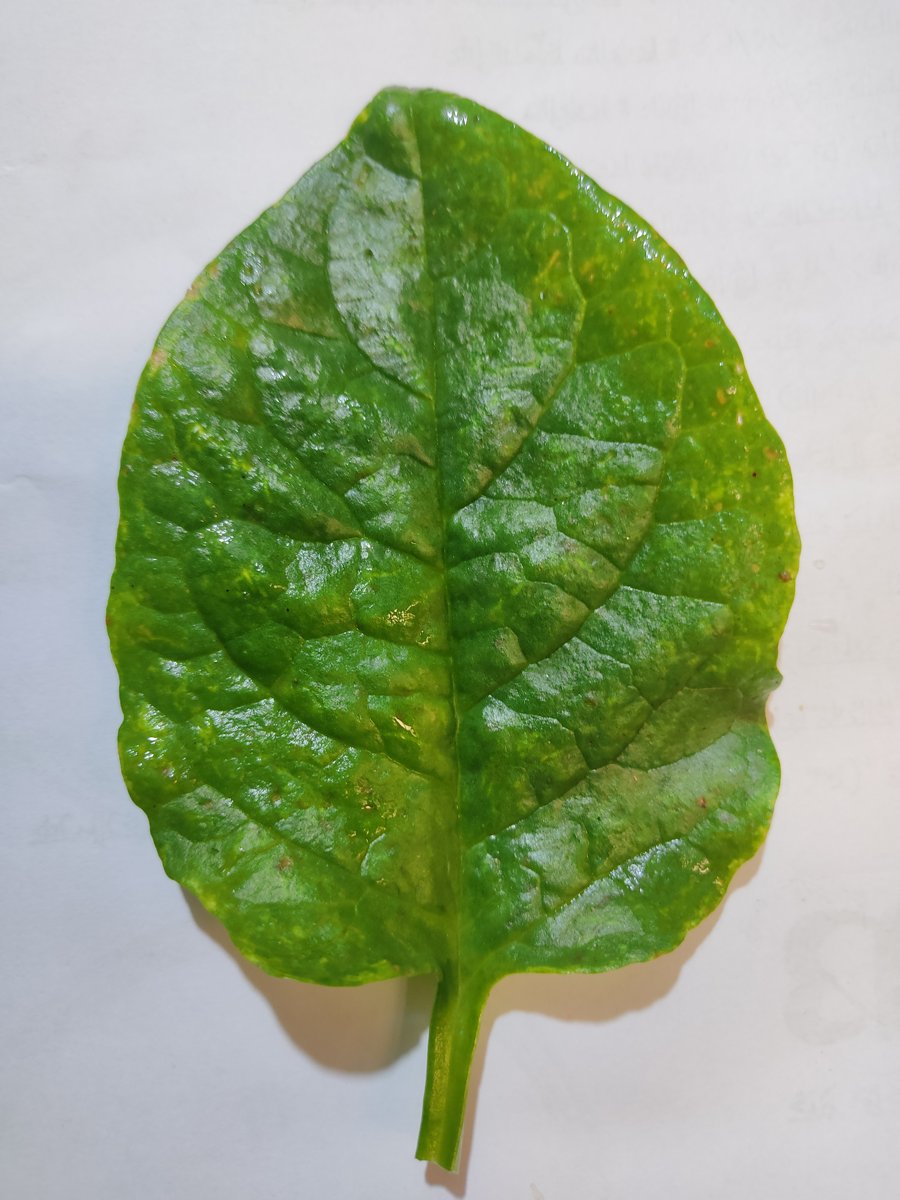
Label: Healthy-Leaf